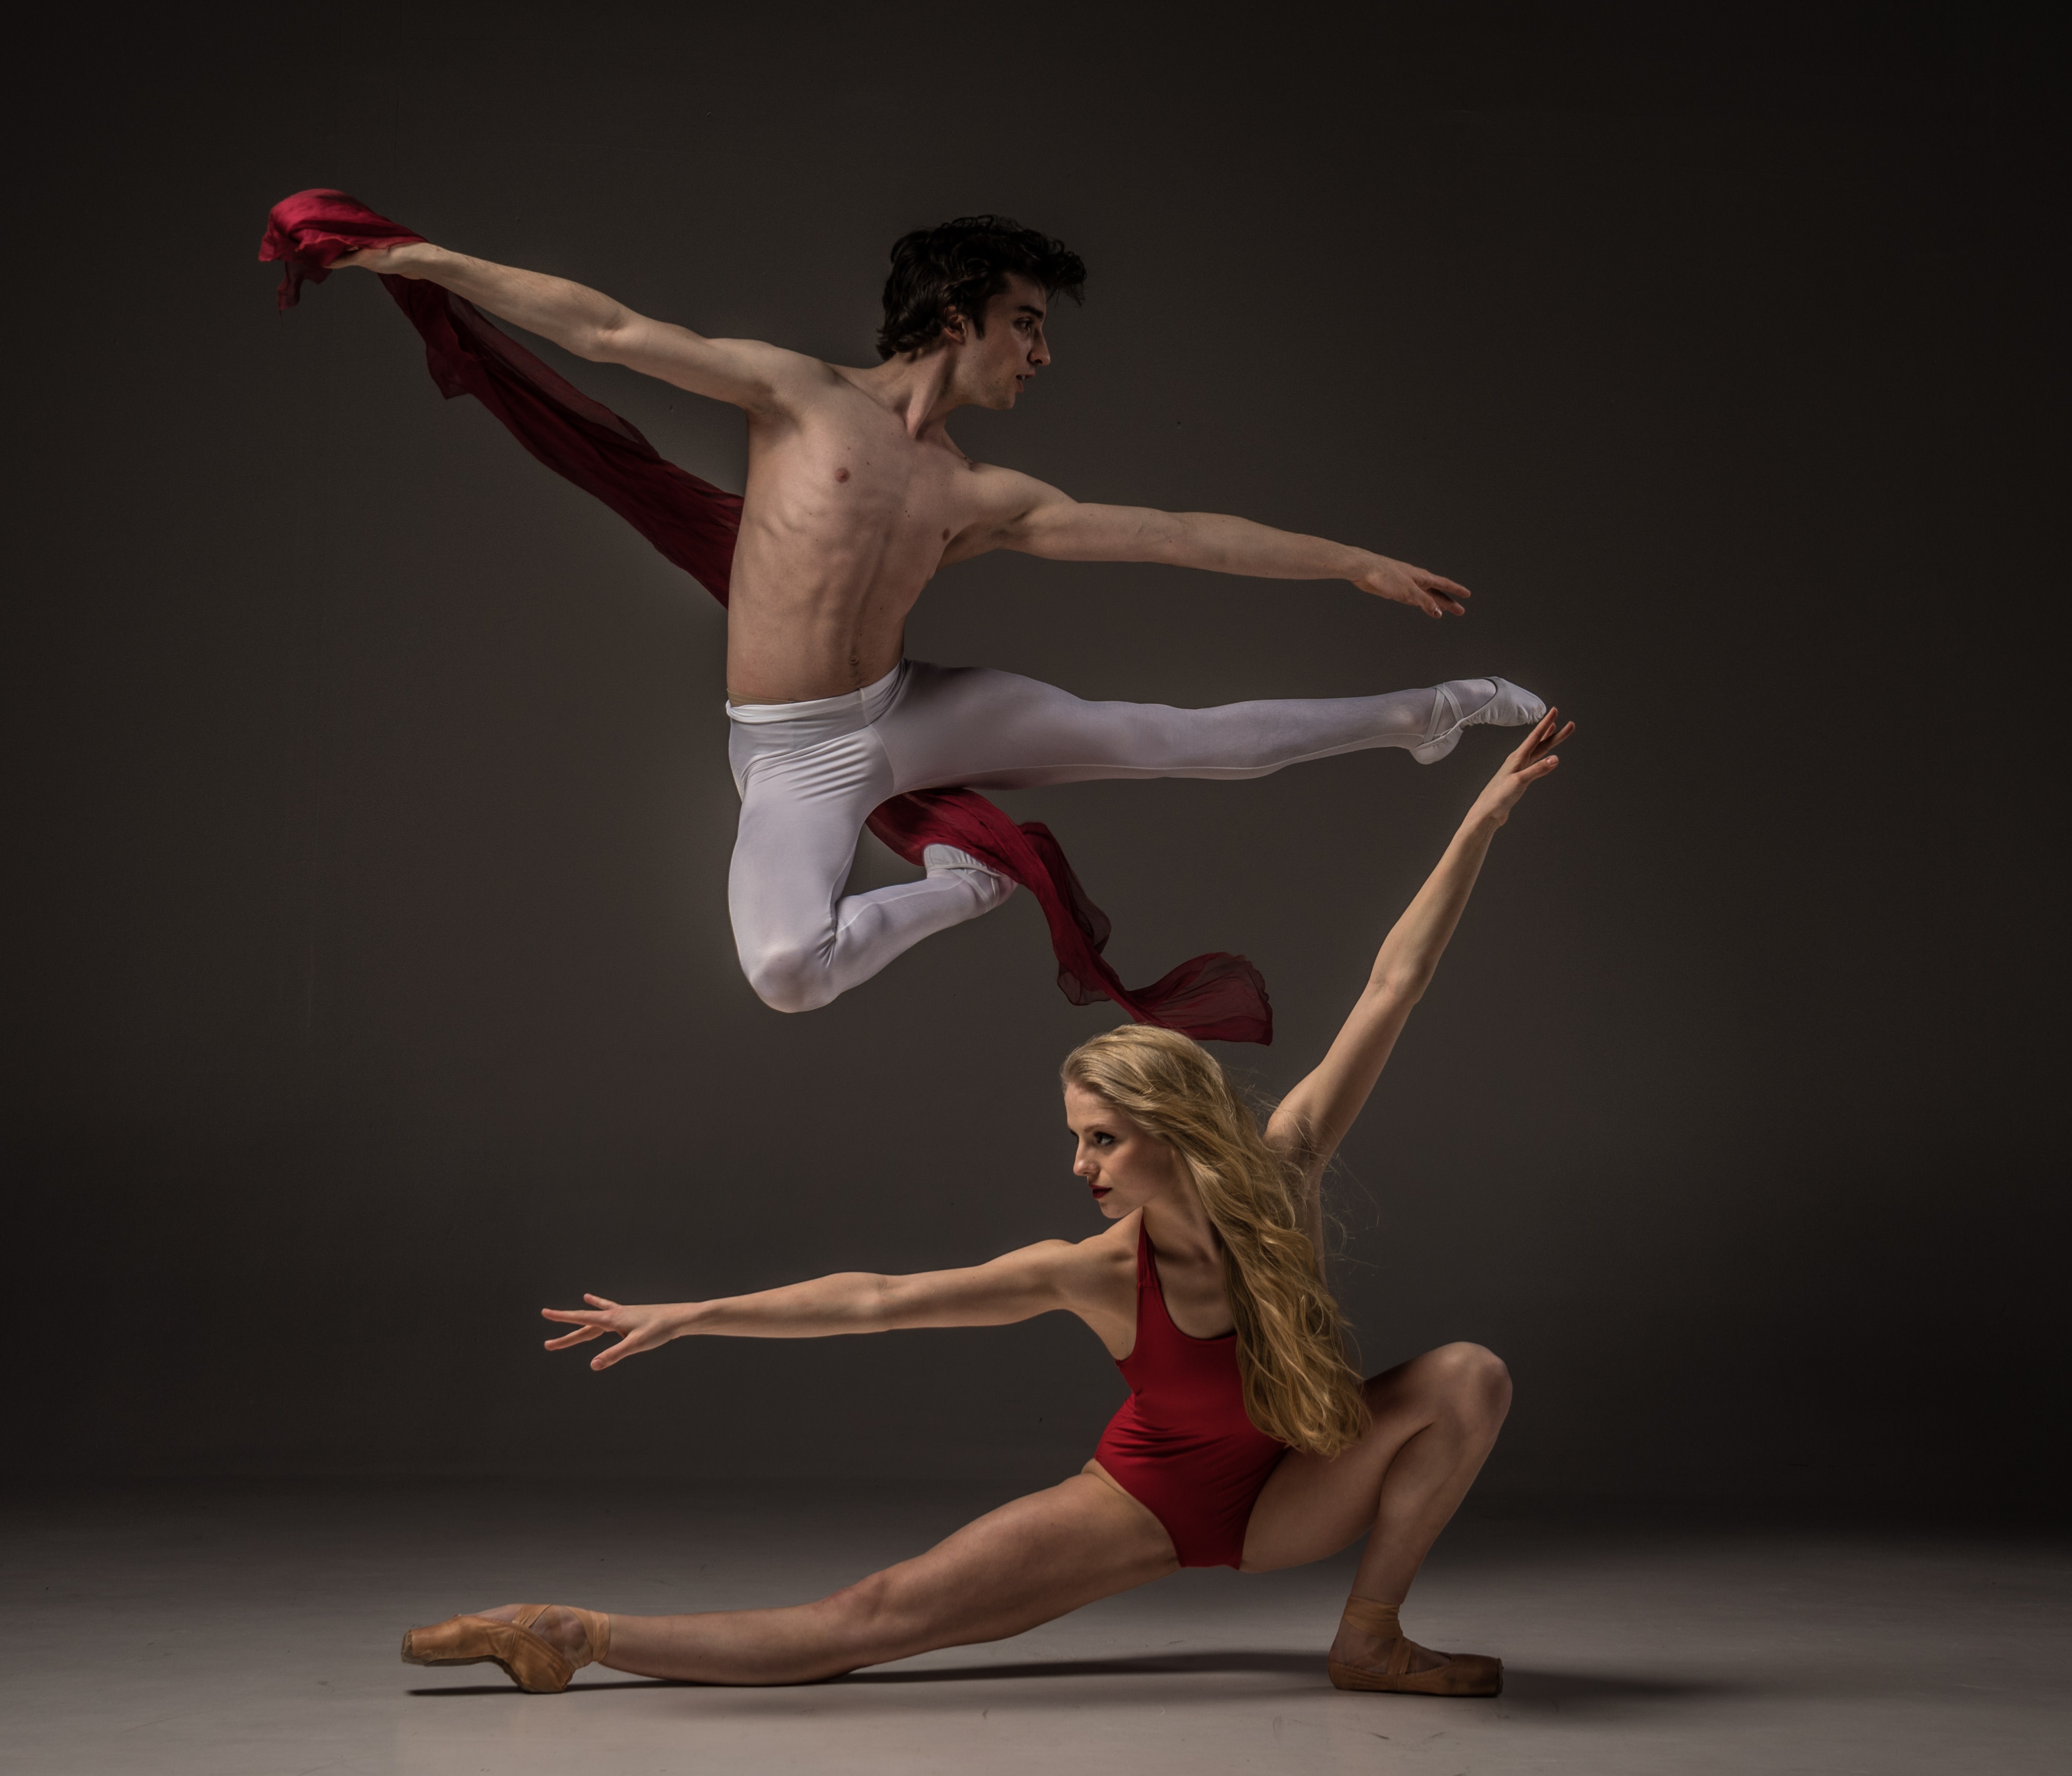
motion, dance, balance, exercise, skill, ballerina, ballet, dancer, performance art, ballet dancer, sports, performance, stretching, dancing, flexibility, event, agility, athlete, entertainment, strength, performing arts, position, choreography, team sport, modern dance, concert dance